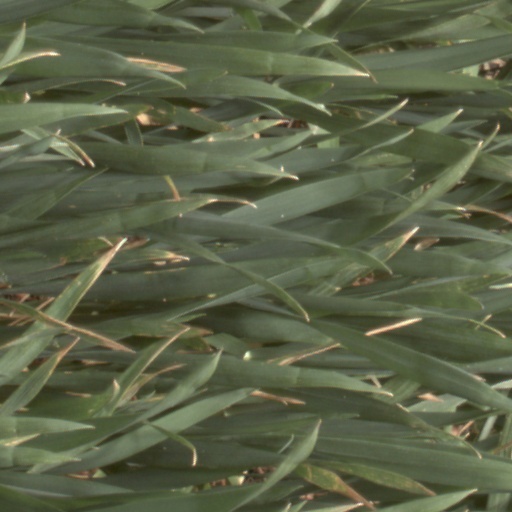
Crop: wheat